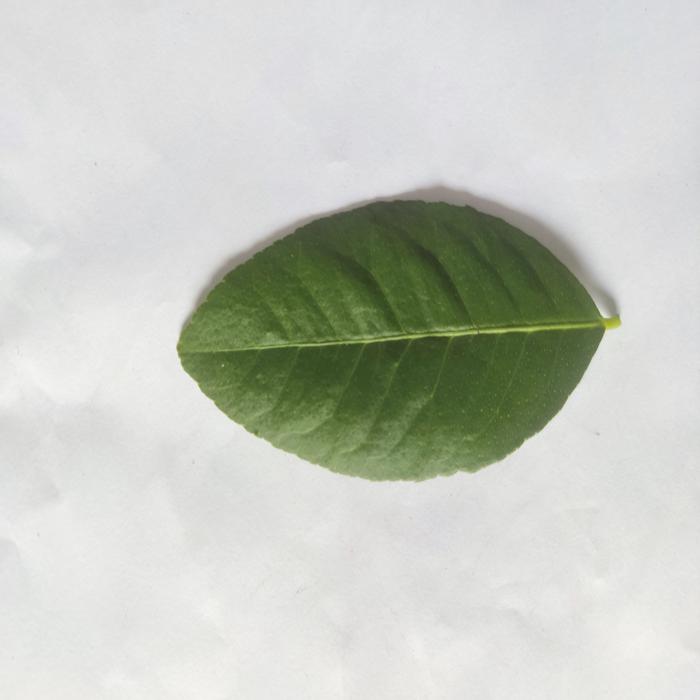
Crop: Lemon
Leaf condition: Healthy_Leaf